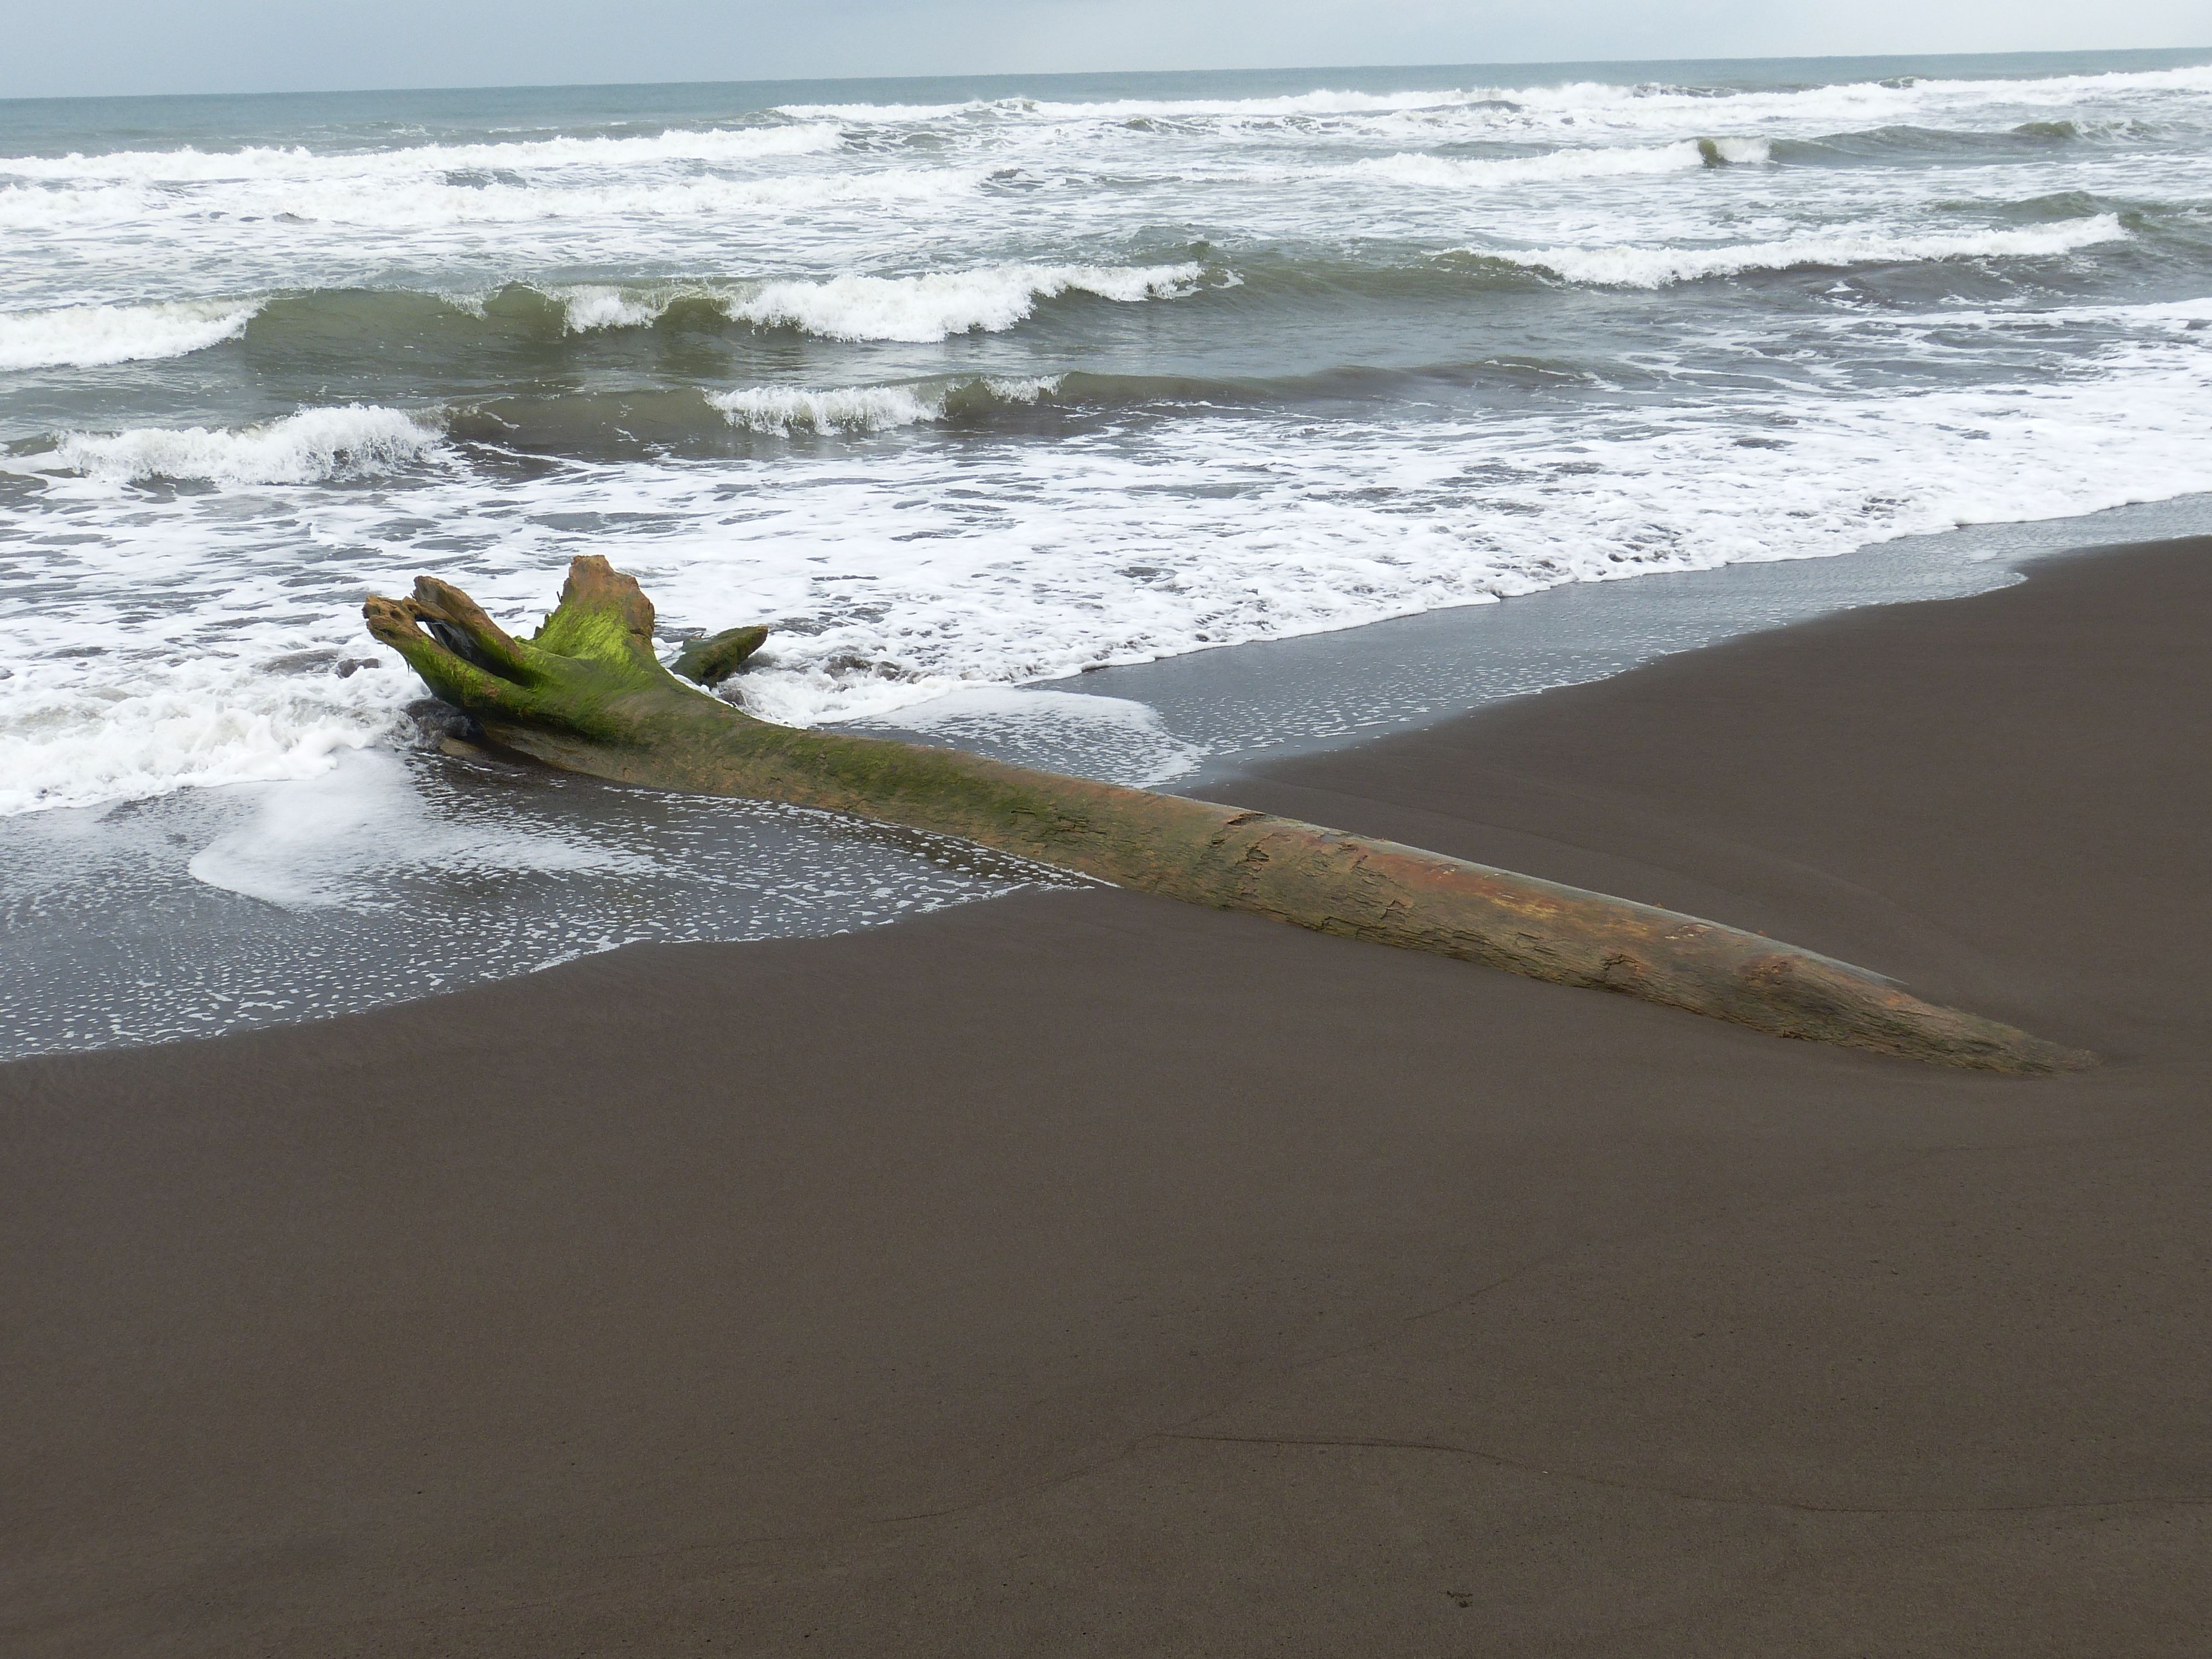
beach, landscape, sea, coast, tree, water, sand, ocean, wood, shore, wave, log, tropical, bay, terrain, body of water, caribbean, costa rica, sand beach, drift wood, wind wave, approaching storm